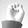
ASL letter: E